Ben McLemore

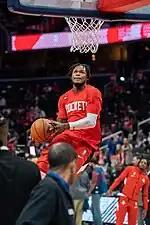
McLemore with the Houston Rockets

On December 5, 2019, McLemore led the Rockets in scoring with a season-high 28 points, on top of career-best 8-of-17 shooting from behind the three-point arc in a 119–109 win against the Toronto Raptors. On December 7, 2019, McLemore finished with 27 points on 10-of-15 field goal shooting (5-of-9 from beyond the arc) in a 115–109 win against the Phoenix Suns, which is the first time he has contributed more than 25 points in consecutive games in his career.